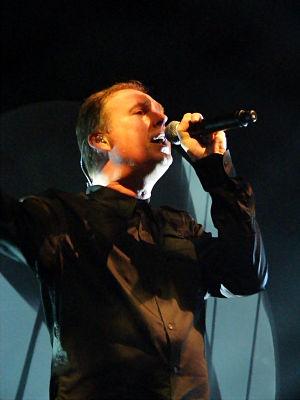
Paul Humphreys né le 27 février 1960 à Londres en Angleterre est un musicien, compositeur et chanteur britannique.